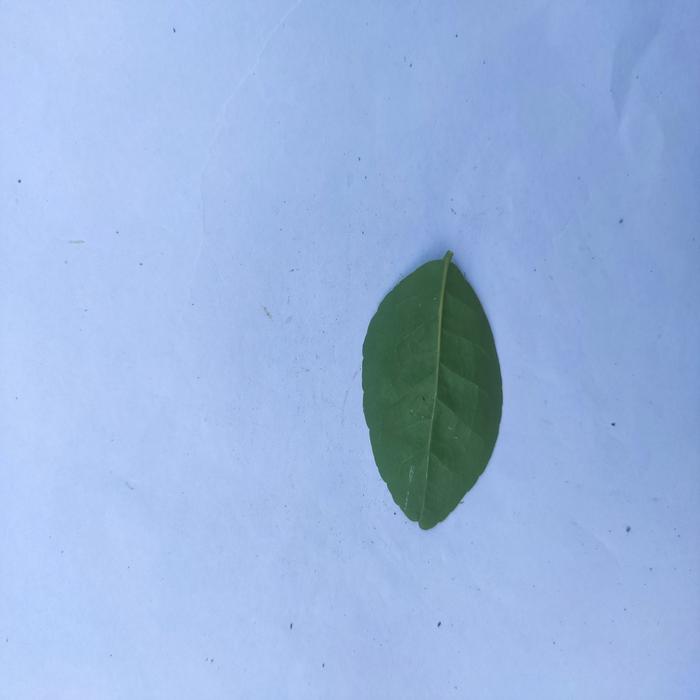
Crop: Aegle Marmelos
Leaf condition: Healthy_Leaf